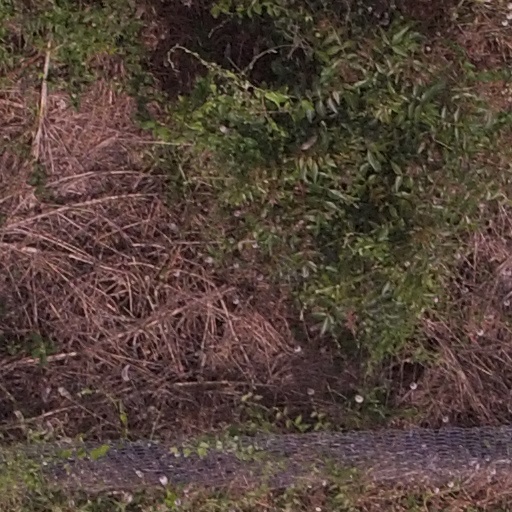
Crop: maize; corn